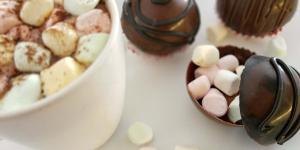
bombas de chocolate